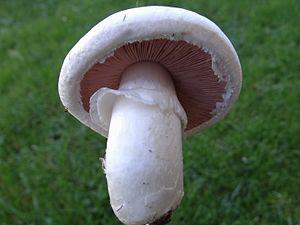
L'adjectif agaricoïde qualifie, en mycologie, un champignon présentant une morphologie de champignon de Paris c'est-à-dire d'agaric ; plus précisément le champignon a une silhouette typique avec un pied bulbeux et fin, un chapeau arrondi et des lames.
Les champignons à lames, ou champignons lamellés, sont un groupe de champignons basidiomycètes dont le sporophore est caractérisé par un hyménium qui recouvre des feuillets, appelés lames, disposés en rayons sur la surface interne du chapeau. Selon la systématique classique, ce critère morphologique servait à décrire un regroupement taxinomique unique : la famille des Agaricaceae ou l'ordre des Agaricales.